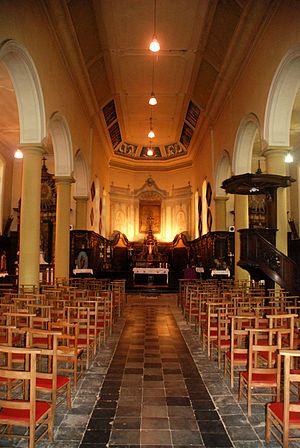
Belgique - Brabant wallon - Église Saint-Martin de Ways
L'église Saint-Martin est une église de style classique située à Ways, village dépendant de la ville belge de Genappe, dans la province du Brabant wallon.